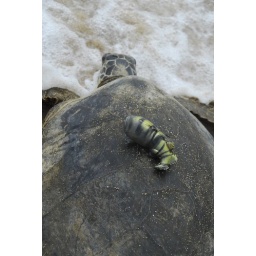
slightly illegal to touch a sea turtle in Hawaii. the &amp;quot;Killer&amp;quot; really wanted a ride home though.